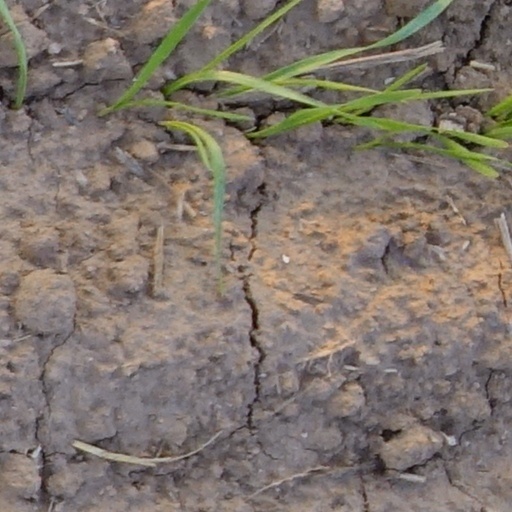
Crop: wheat